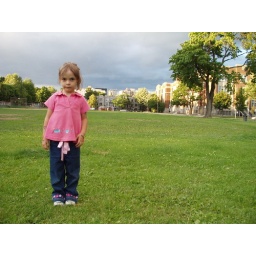
Avi in the soccer field in front of our house